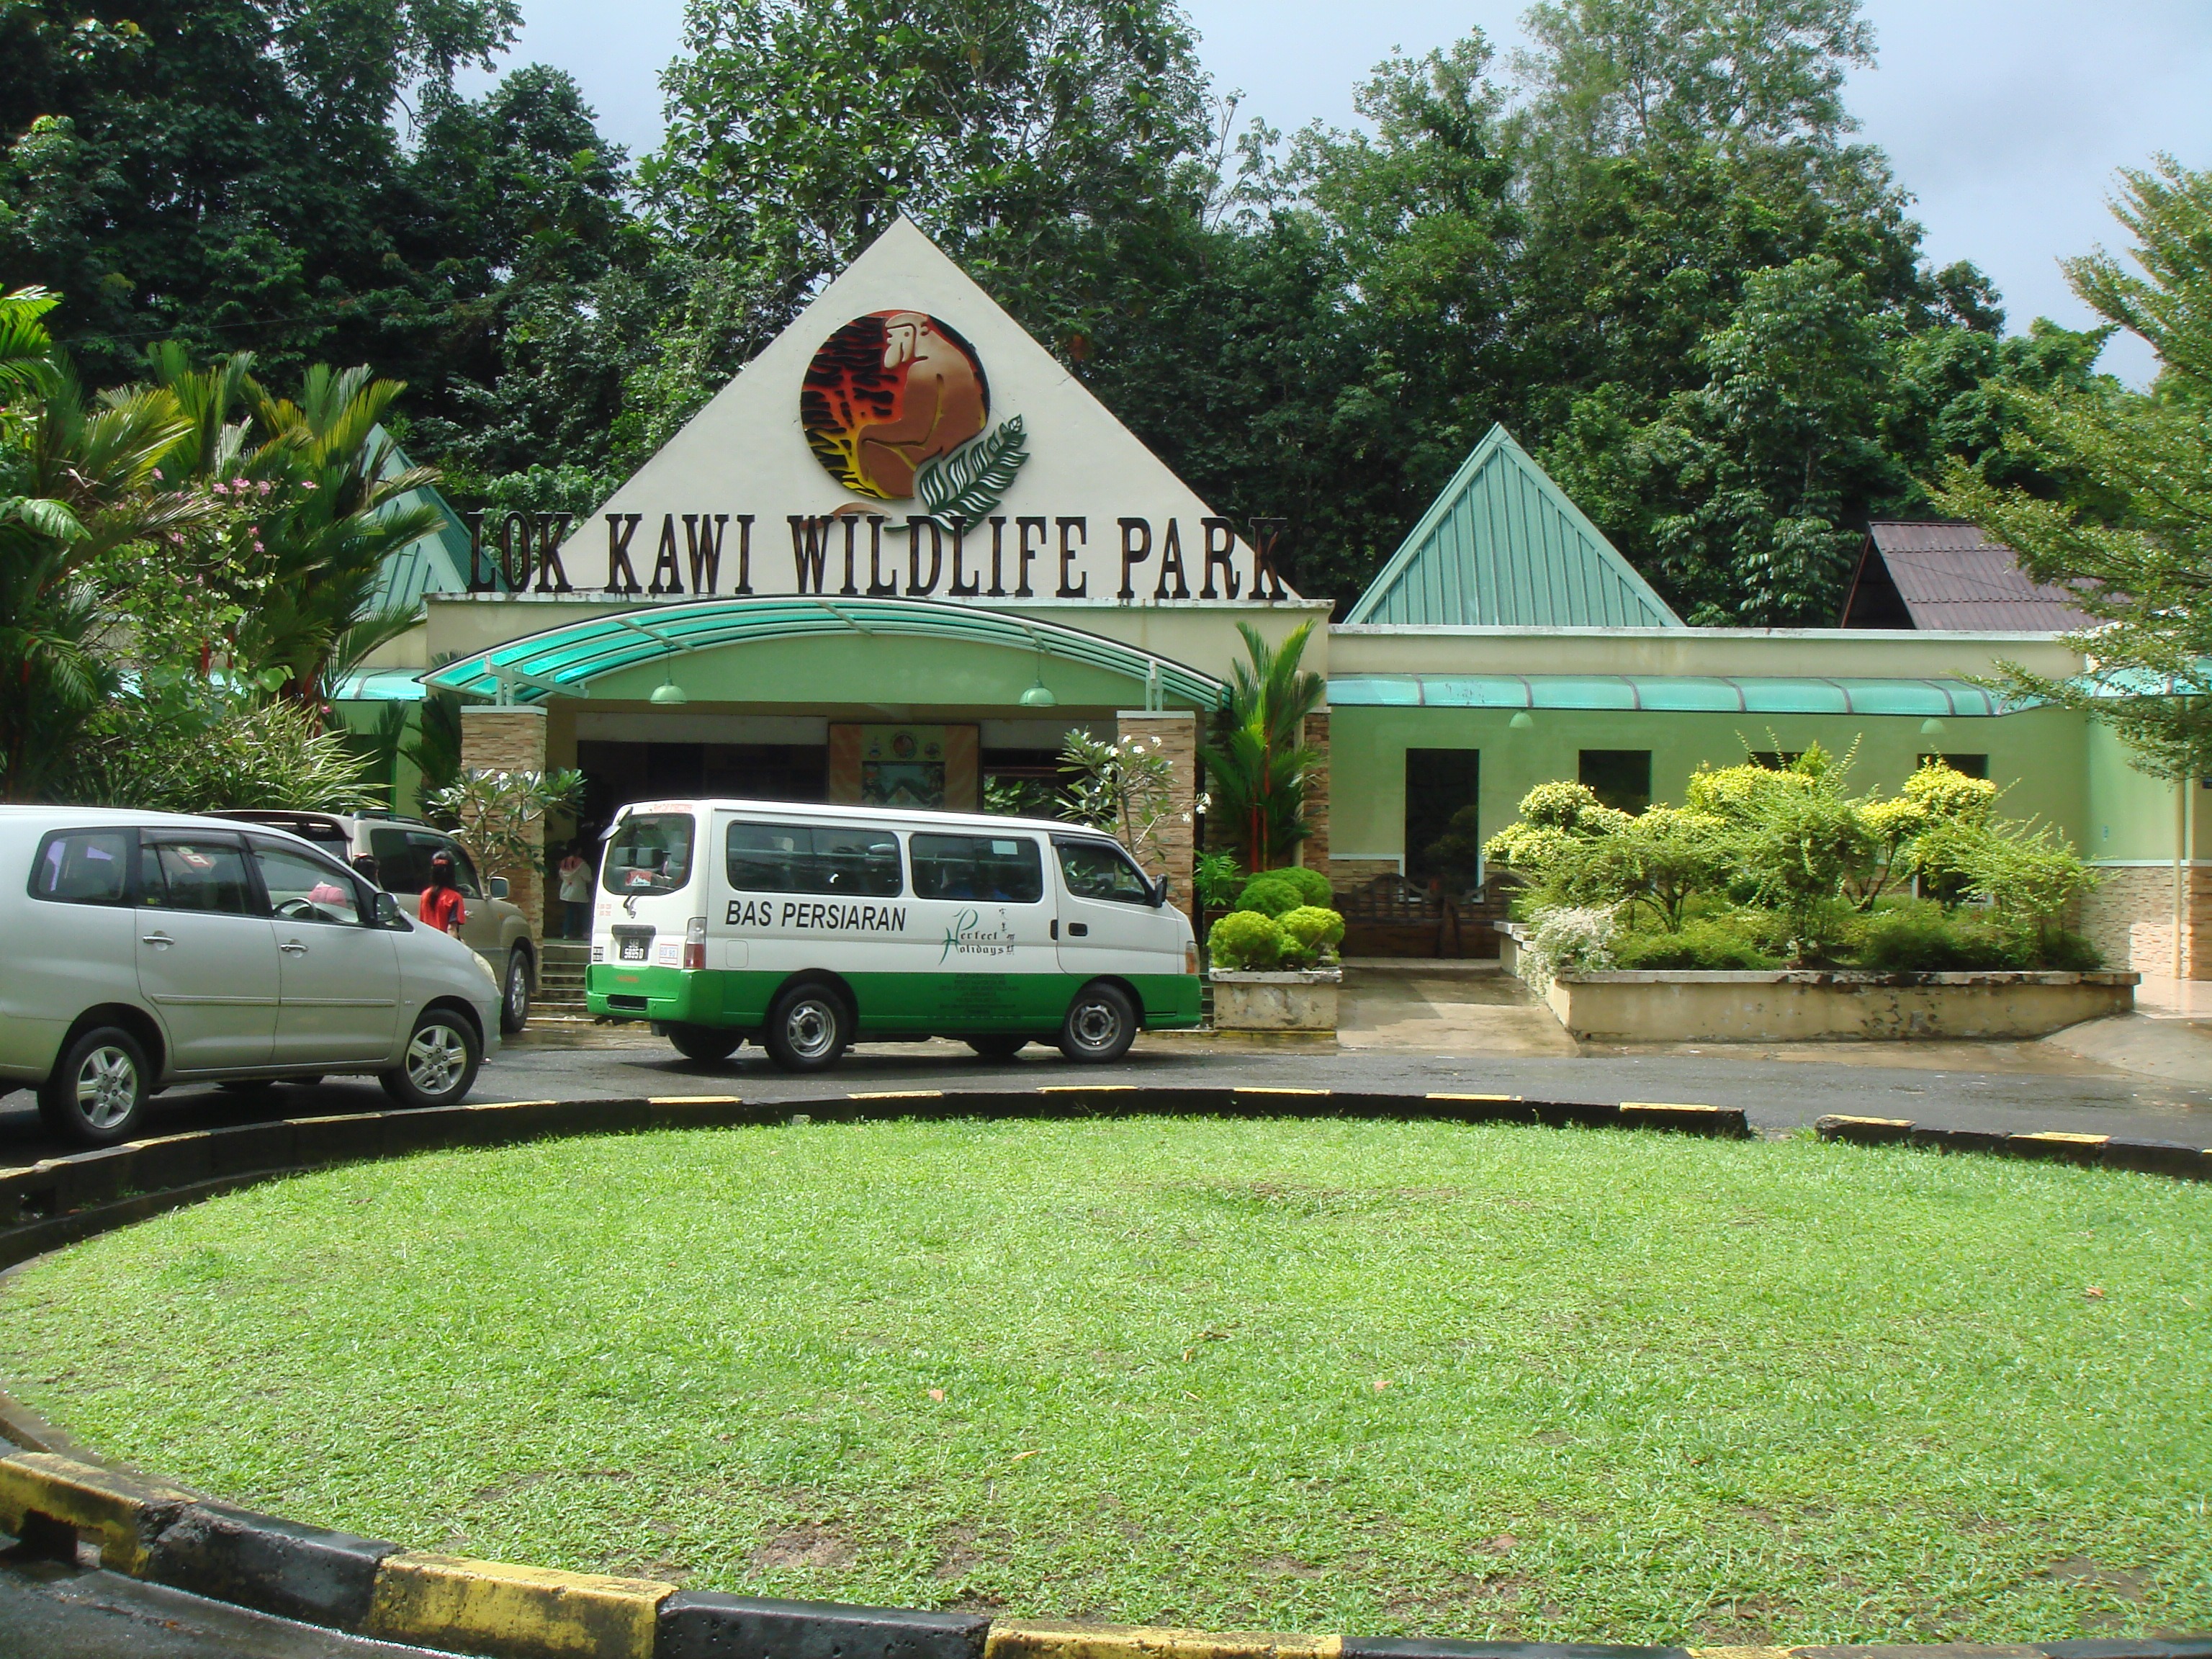
lawn, home, zoo, community, park, property, rehabilitation, center, malaysia, yard, real estate, sabah, residential area, lok kawi wildlife park